Hotel (American TV series)

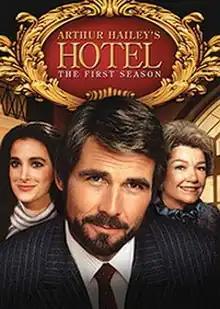
Season 1 DVD cover

Hotel is an American primetime soap opera series that aired on ABC from September 21, 1983, to May 5, 1988, in the timeslot following "Dynasty".